Zallascht Sadat

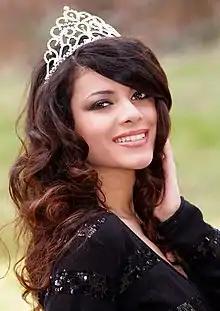
Zallascht Sadat in 2009

Zallascht Sadat (born 12 April 1986) is an Afghan-German model who has won several pageants in recent years. Her most recent win was the Miss Globe 2012 title.